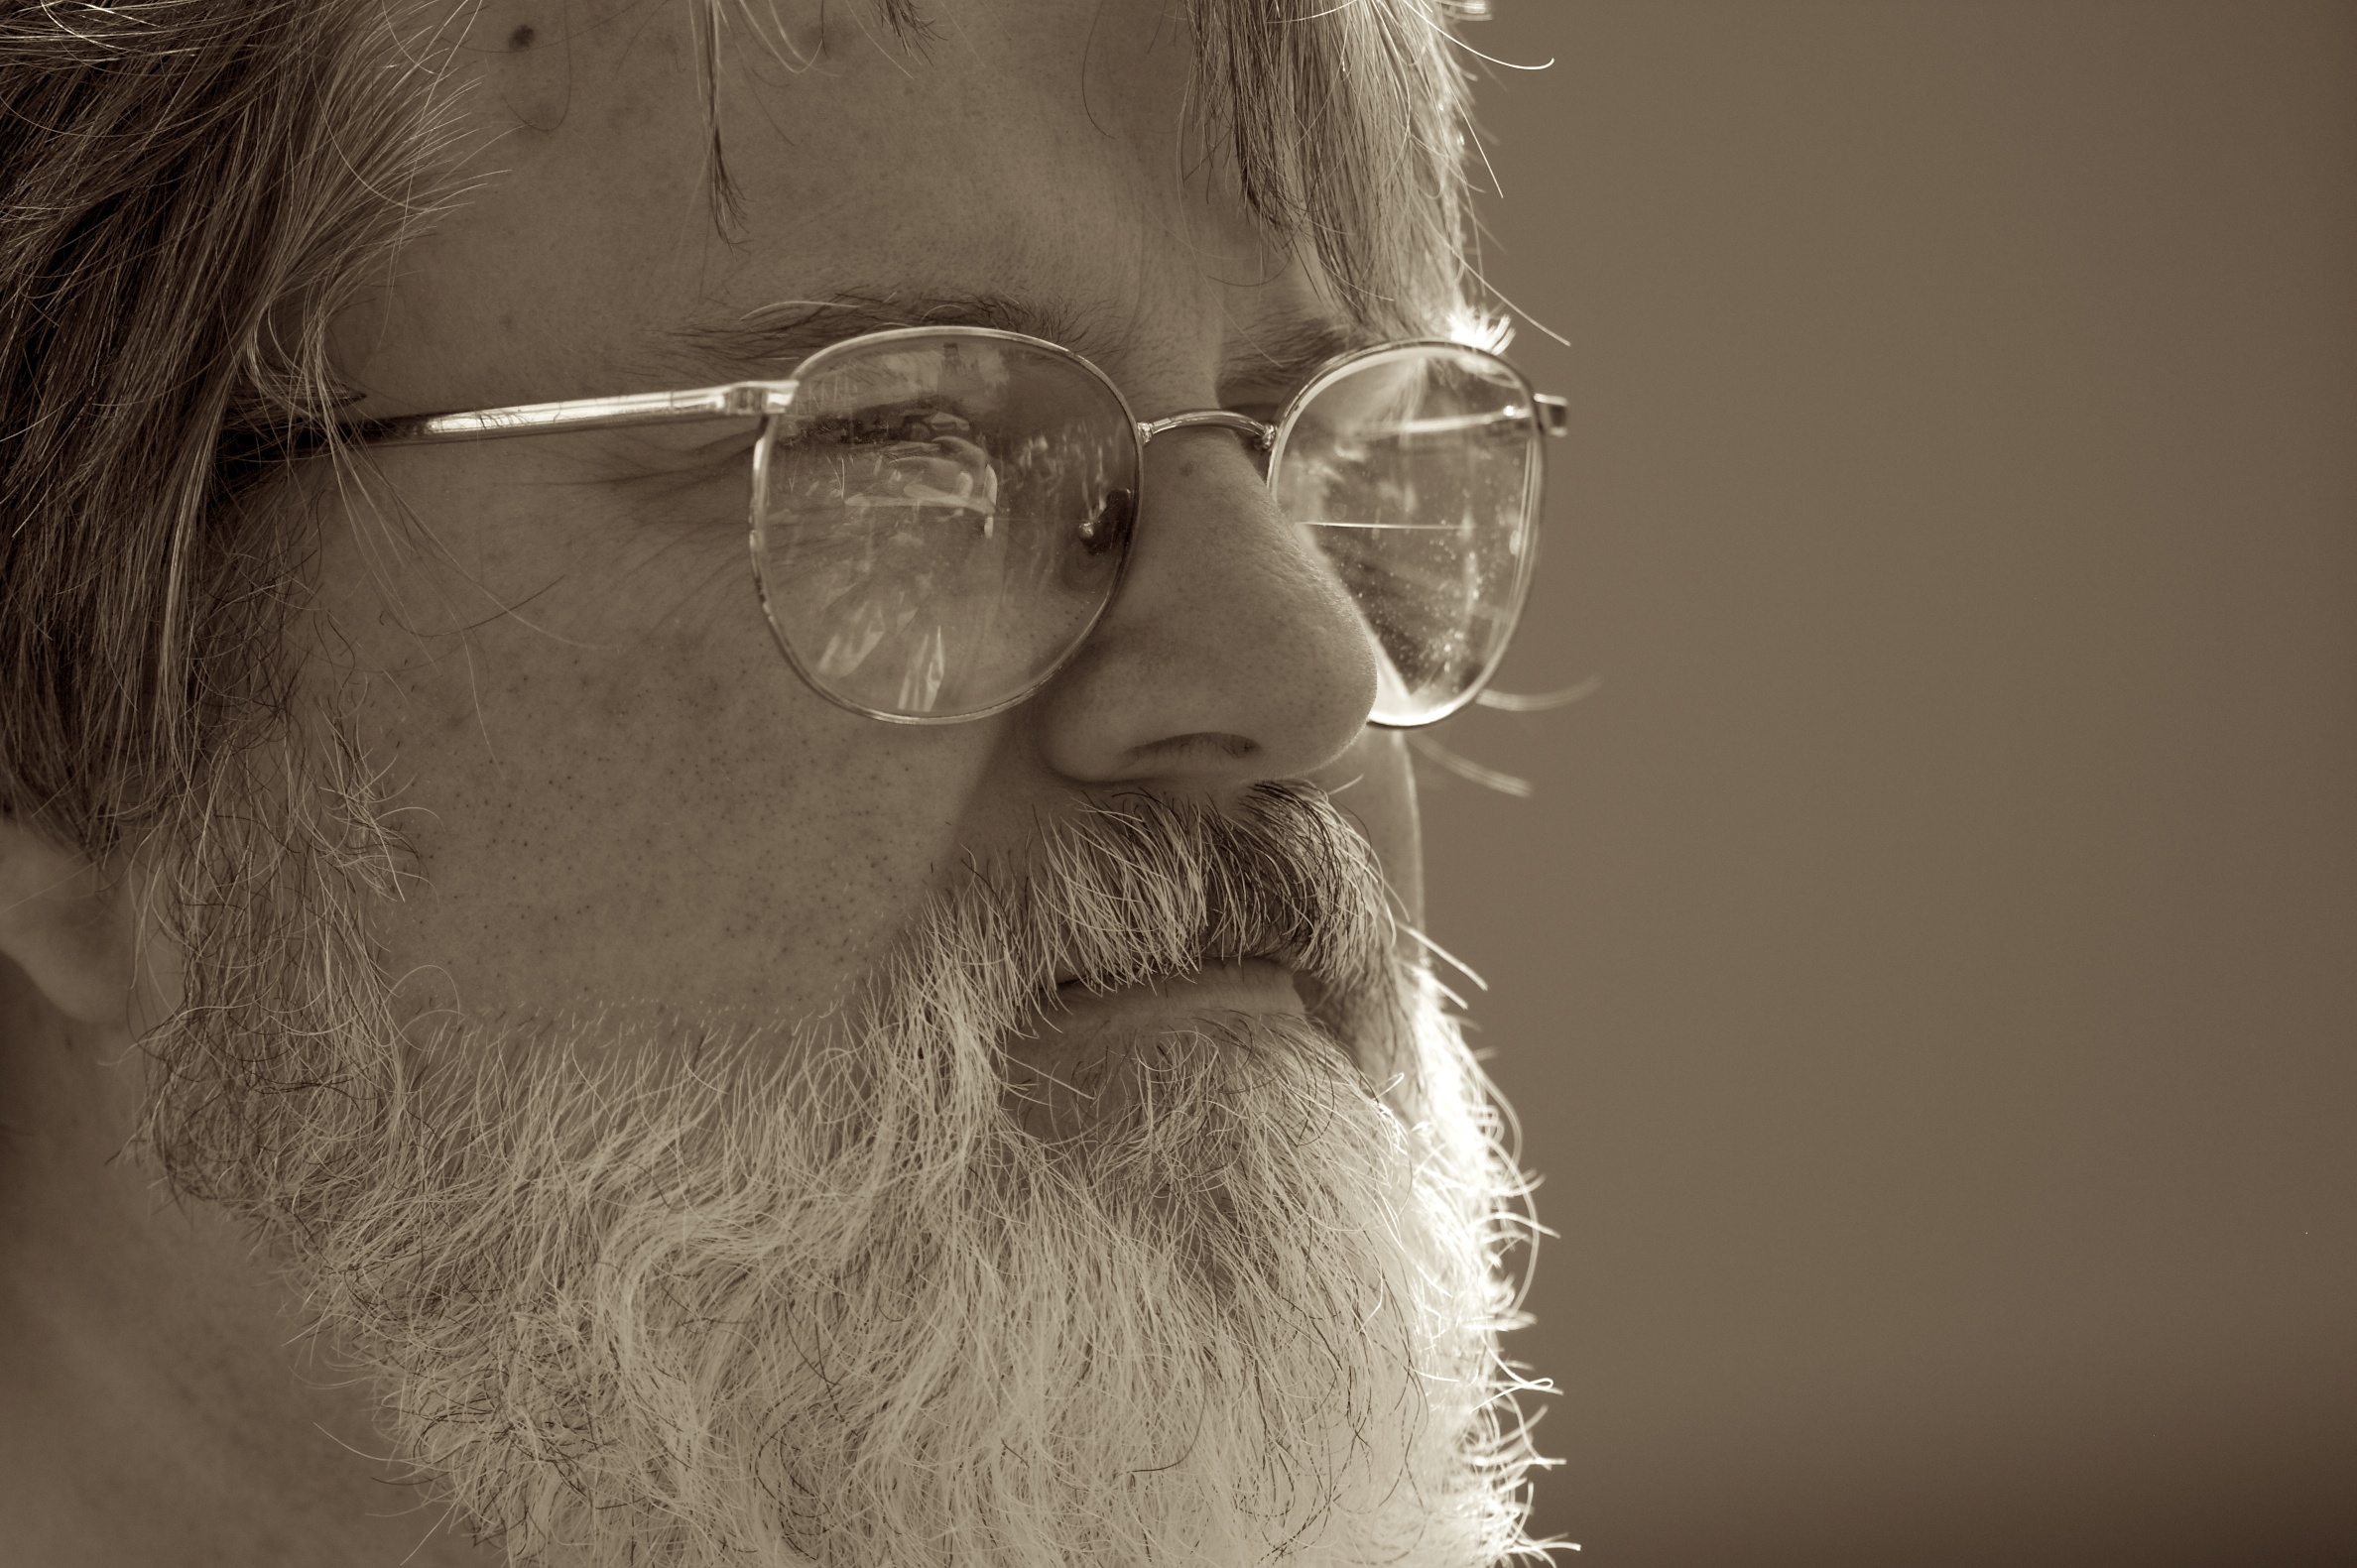
hand, black and white, hair, white, photography, portrait, monochrome, hairstyle, beard, disney, close up, nose, sunglasses, glasses, head, eyewear, beauty, organ, nmc2010, photosafari, monochrome photography, facial hair, vision care